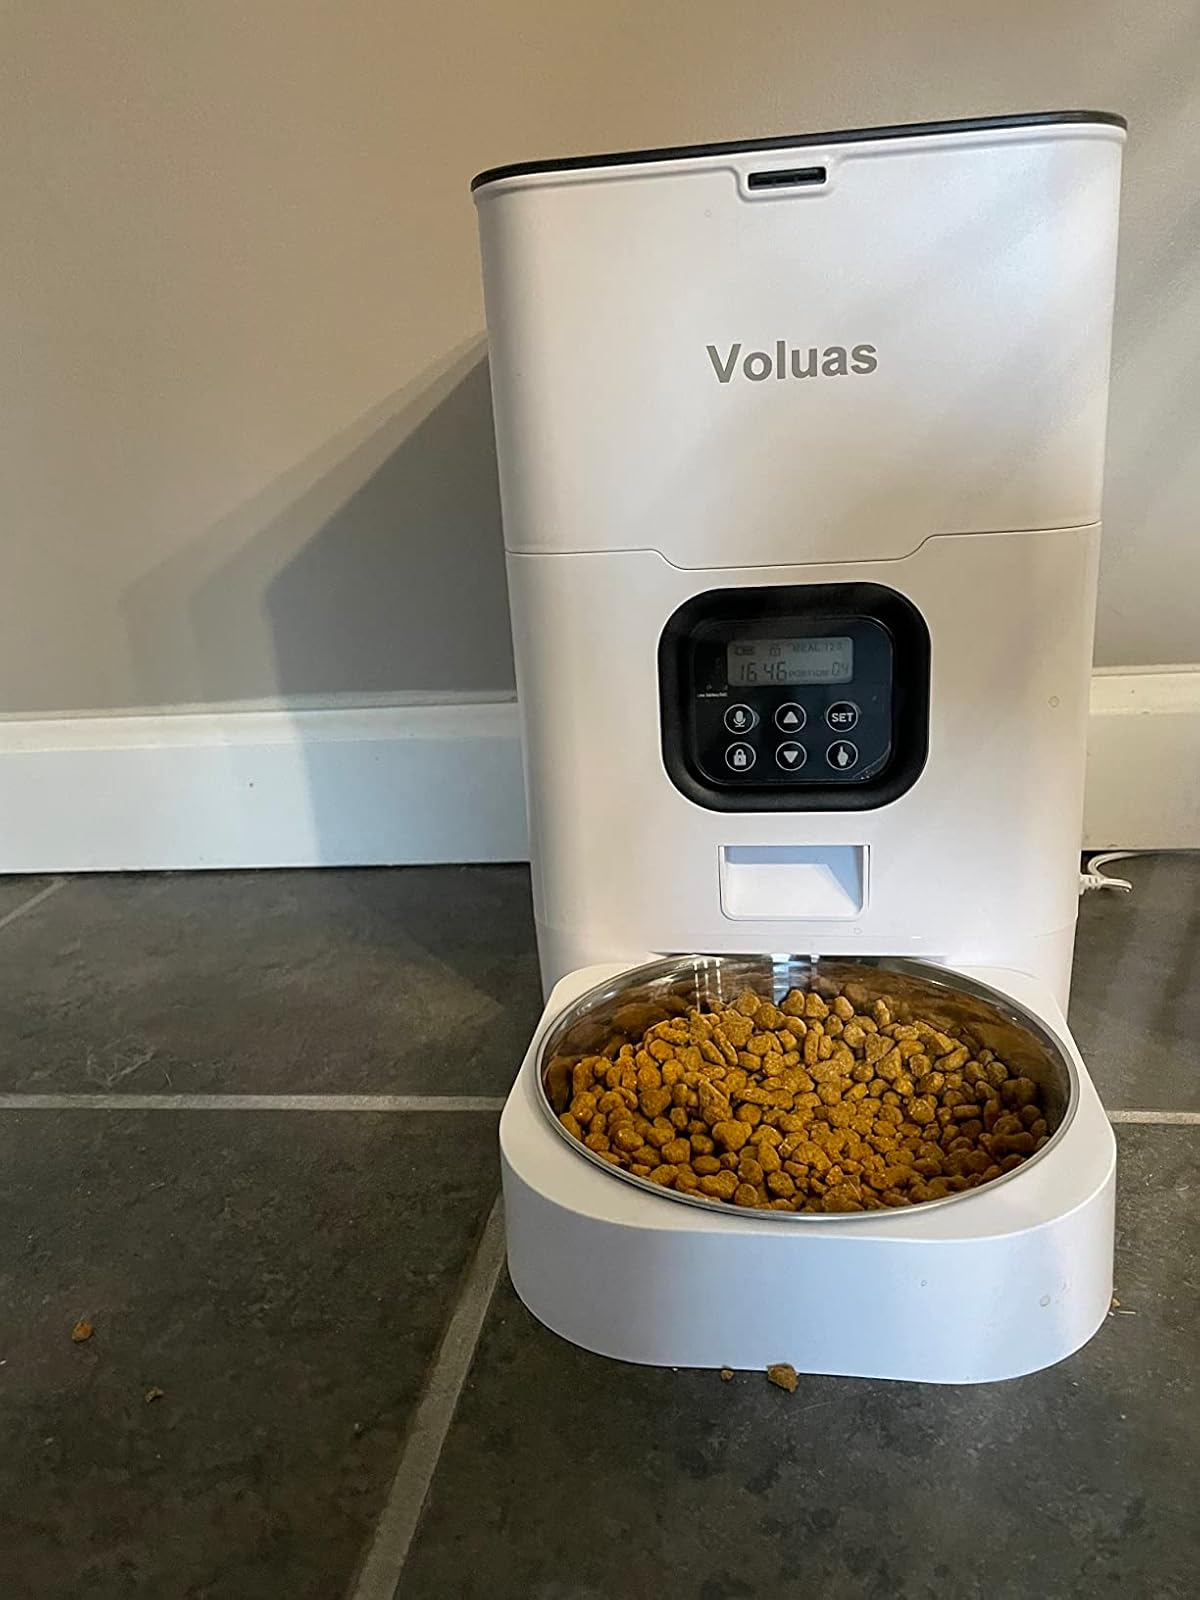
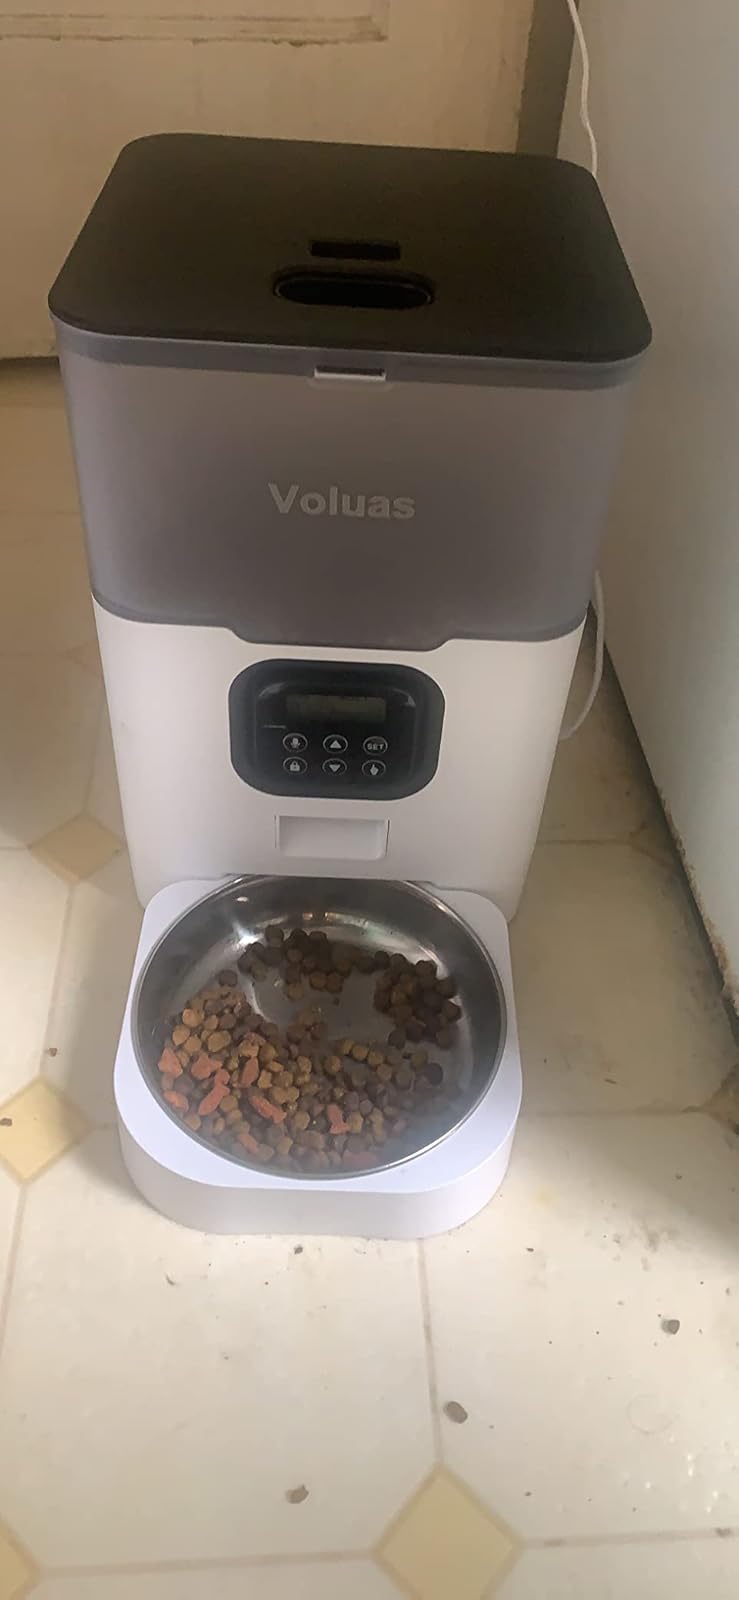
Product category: items_feeder
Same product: no